London Borough of Barnet

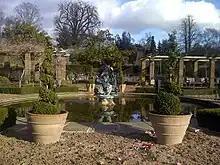
Golders Hill Park in Barnet

The A5 (Edgware Road) forms the border between Barnet and the boroughs of Brent and Harrow, with an exception being the West Hendon area and part of the Welsh Harp.